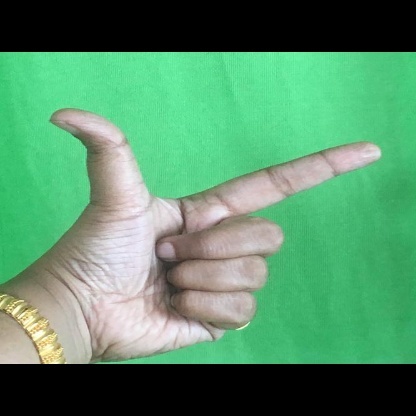
Mudra: Chandrakala